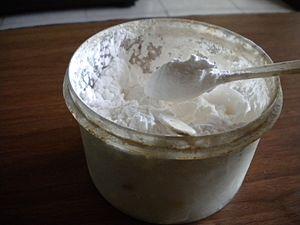
Un épaississant est un ingrédient utilisé pour réduire le caractère liquide, en augmentant leur viscosité, de préparations alimentaires telles que les soupes.